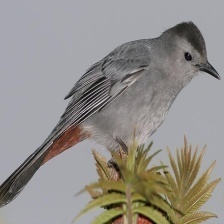
Species: GRAY CATBIRD
Scientific name: DUMETELLA CAROLINENSIS